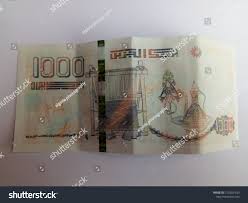
Denomination: 1000DZD